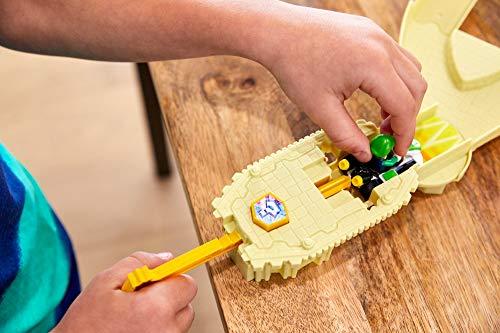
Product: Hot Wheels Hw Mario Kart Thwomp Set
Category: Toys & Games | Play Vehicles | Die-Cast Vehicles
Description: Kids will get revved up with these two Mario Kart track sets for awesome Hot Wheels fun.
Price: $19.97
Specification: ProductDimensions:34.5x17x13inches|ItemWeight:0.16ounces|ShippingWeight:1.68pounds(Viewshippingratesandpolicies)|ASIN:B07RJ328PM|Itemmodelnumber:GFY46|Manufacturerrecommendedage:5-9years